Rodgau

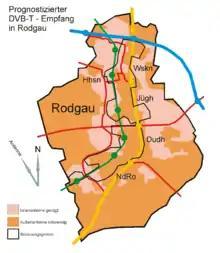
Forecast DVB-T reception in Rodgau

On 28 May 2006, transmission of analogue television signals to Rodgau from the Großer Feldberg and Würzberg Transmitters ended. Digital terrestrial broadcasting (DVB-T) took over broadcasting over the area the next day. Since then Rodgau has lain in the broadcast areas of the Großer Feldberg and Frankfurt Transmitters. Reception of the broadcast television signal has been forecast throughout the town according to whether a mere indoor antenna will be enough to receive it or a simple outdoor antenna. The map at the side shows the areas in which each kind of antenna should be used.